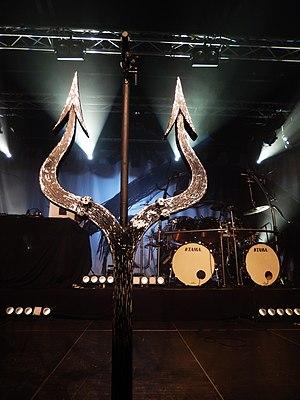
Satyricon (Stage) à Nantes (Rezé) en octobre 2017.
Satyricon est un groupe de black metal norvégien, originaire d'Oslo. Composé de Satyr et Frost, le groupe est formé en 1991. En 1993, Satyricon publie son premier album studio, intitulé Dark Medieval Times.